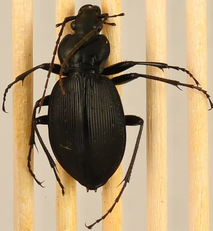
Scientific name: Carabus goryi
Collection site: Great Smoky Mountains National Park NEON (GRSM), plot GRSM_022